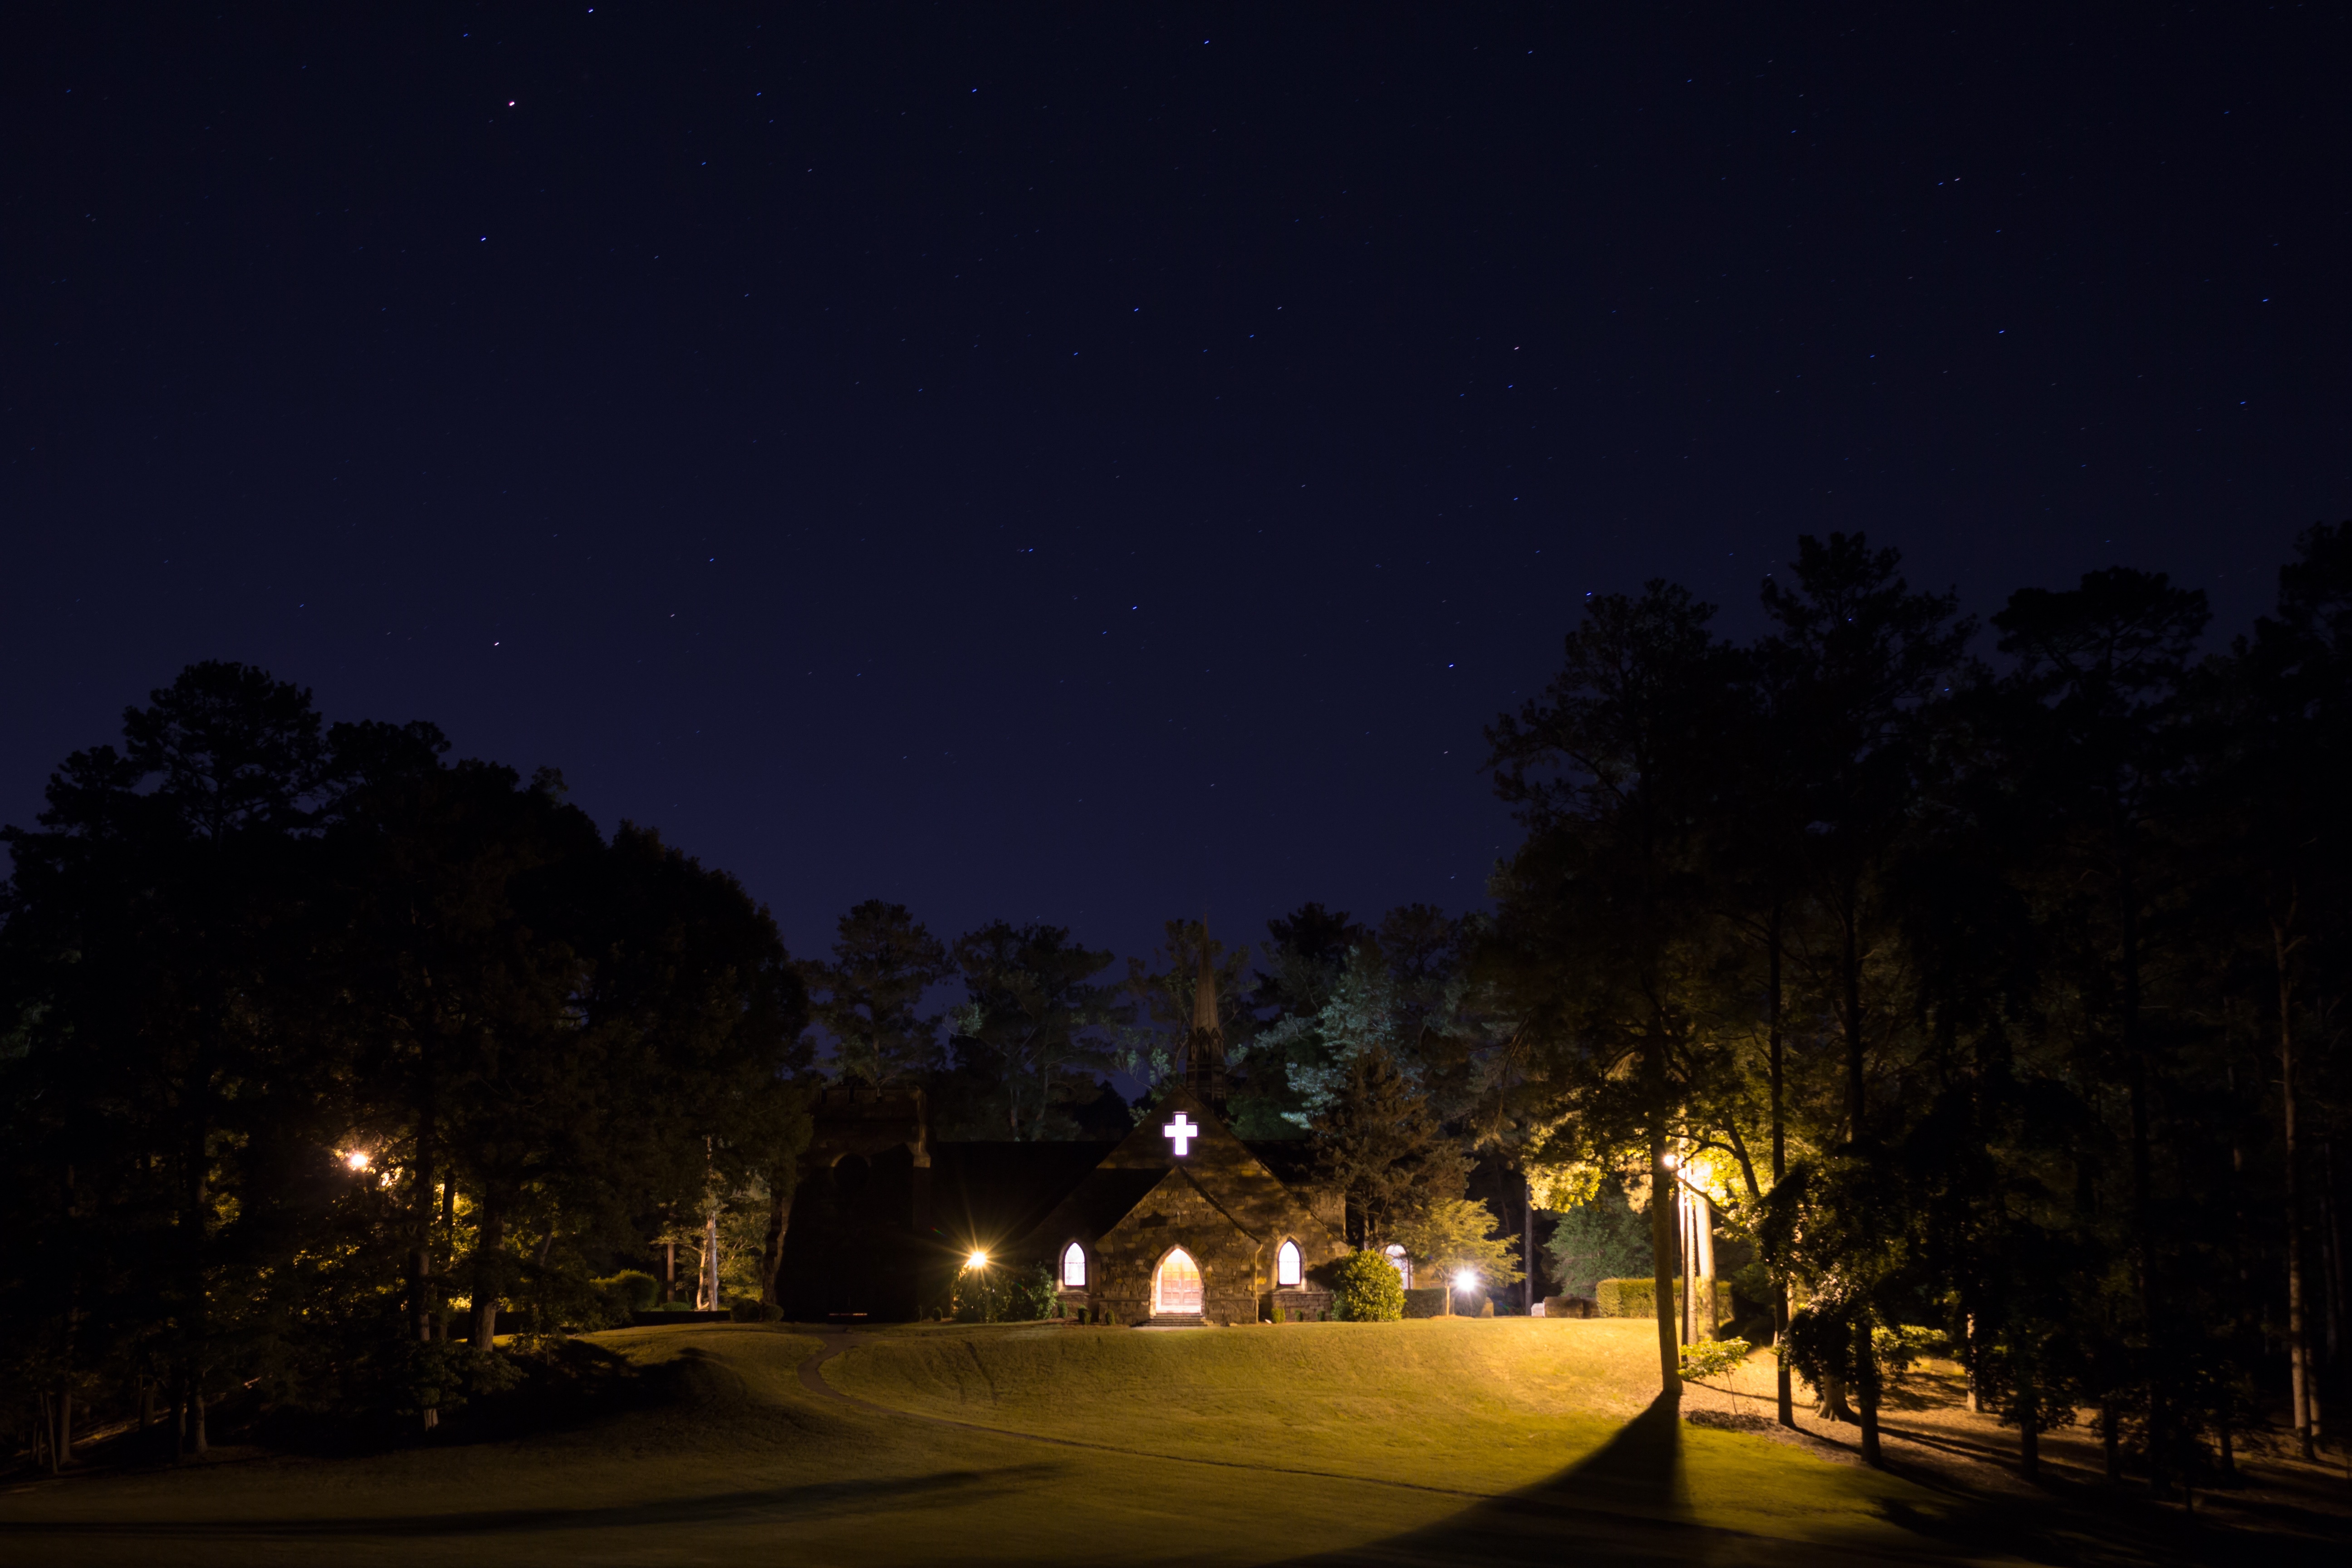
light, sky, night, morning, star, dawn, atmosphere, dusk, evening, darkness, street light, lighting, moonlight, midnight, astronomical object